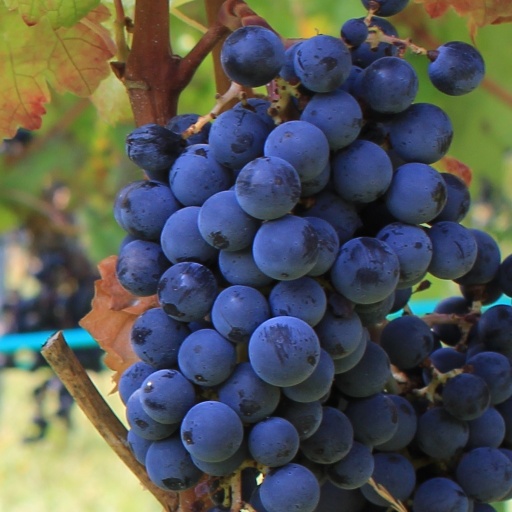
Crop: grape